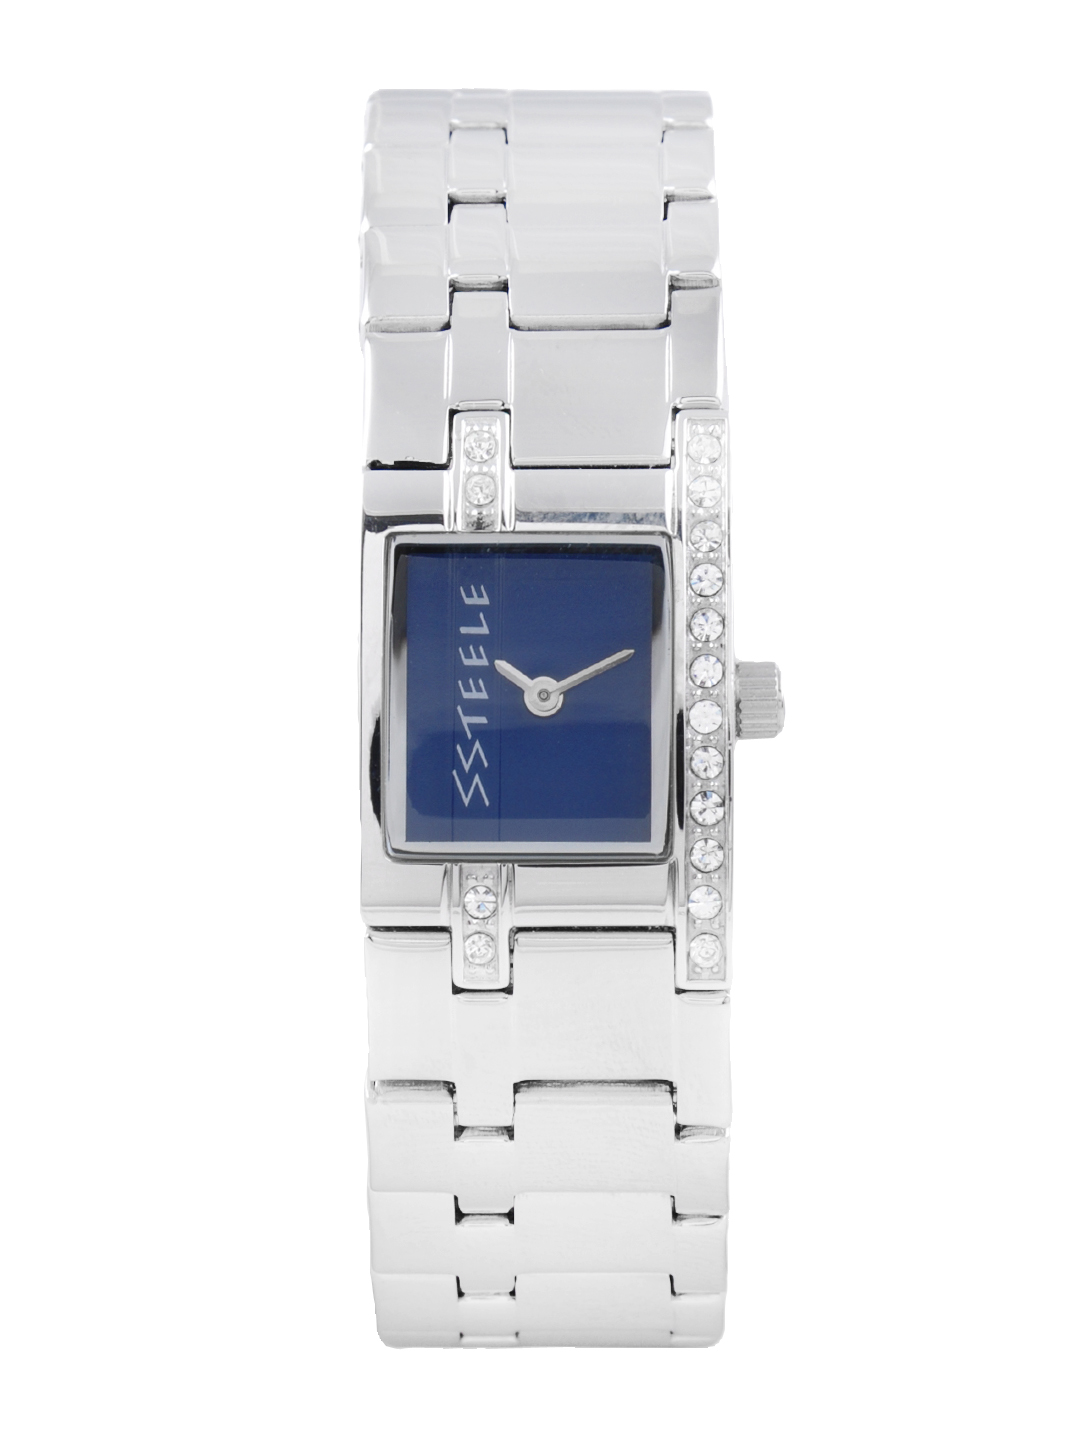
Maxima Women Blue Dial Watch
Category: Accessories / Watches / Watches
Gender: Women
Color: Blue
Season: Winter 2016
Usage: Casual